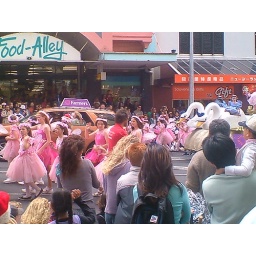
A bunch of girls in front of a swan float